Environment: real
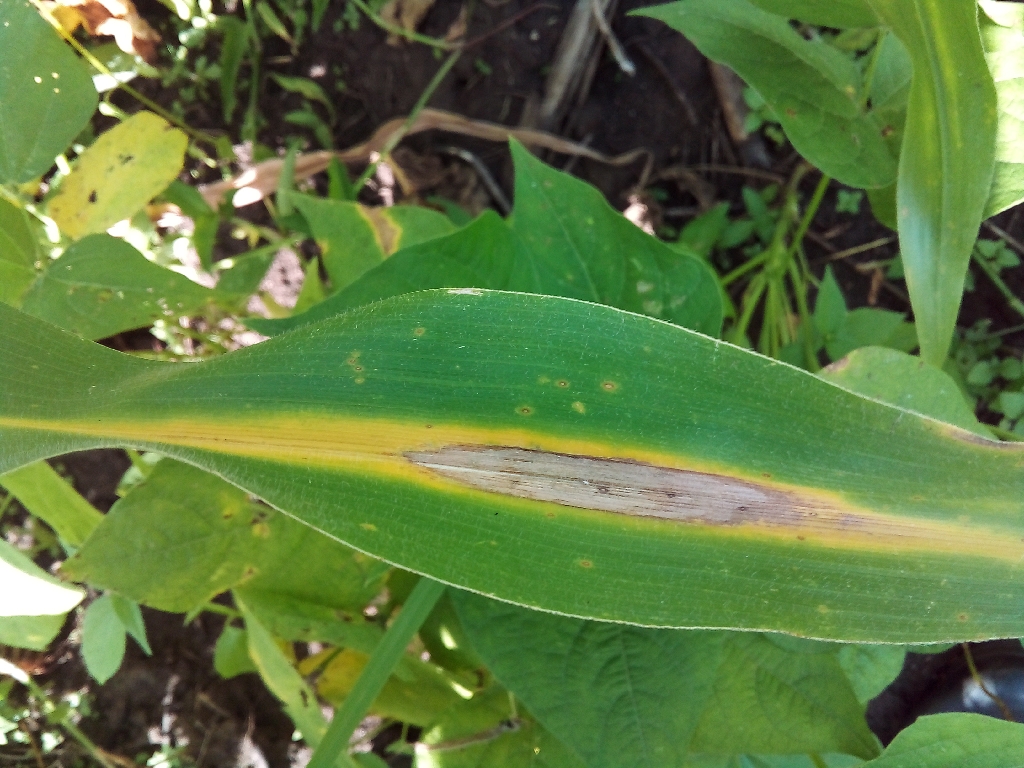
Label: northern_corn_leaf_blight